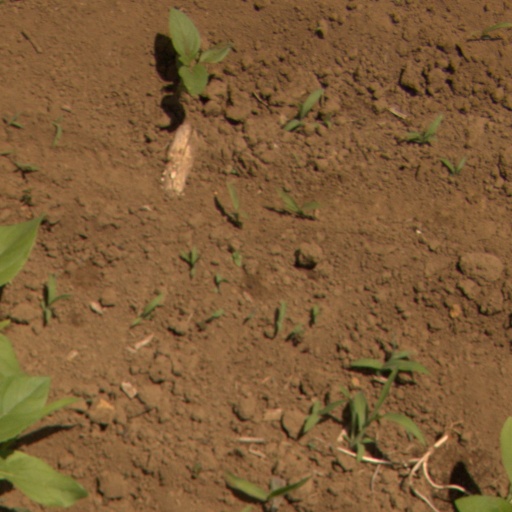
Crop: Jerusalem artichoke